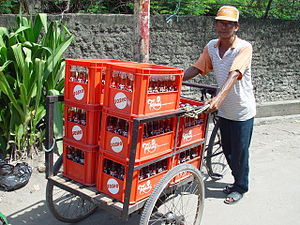
Lad / Cykel
Indonesisk fragtcykel
Et lad er en kasse eller flade på en vogn, bil, trillebør, varecykel eller andet, som er beregnet til at stille gods på under transport.